777 (System 7 album)

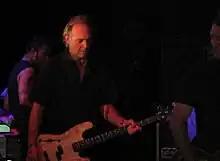
Youth (pictured here with Killing Joke) provided co-production and mixing on "7:7 Expansion".

After releasing the standalone singles "Freedom Fighters" and "Attitude," System 7 began preparing for their second album. They named it "777", sharing its name with the 1992 American release of their debut album. The group had been briefly known as 777 when a rock band named System Seven complained, but System 7 reverted to their original name after System Seven dissolved. System 7 recorded "777" at Butterfly Studios in September 1992, with recording assistance from Jody Sherry, Neal Snyman and Scruff. "7:7 Expansion" features additional co-producing and mixing from Youth, and is the only track on the album not to feature Giraudy. The Orb feature on "A Cool Dry Place", with Alex Paterson providing "ambience & navigation" and Kris Weston featuring on keyboards alongside Giraudy. The Orb also co-produced and mixed the track.